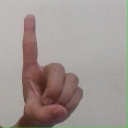
अक्षर: ड